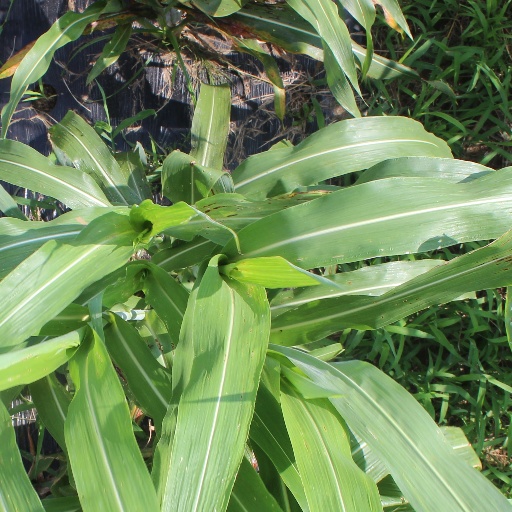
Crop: sorghum